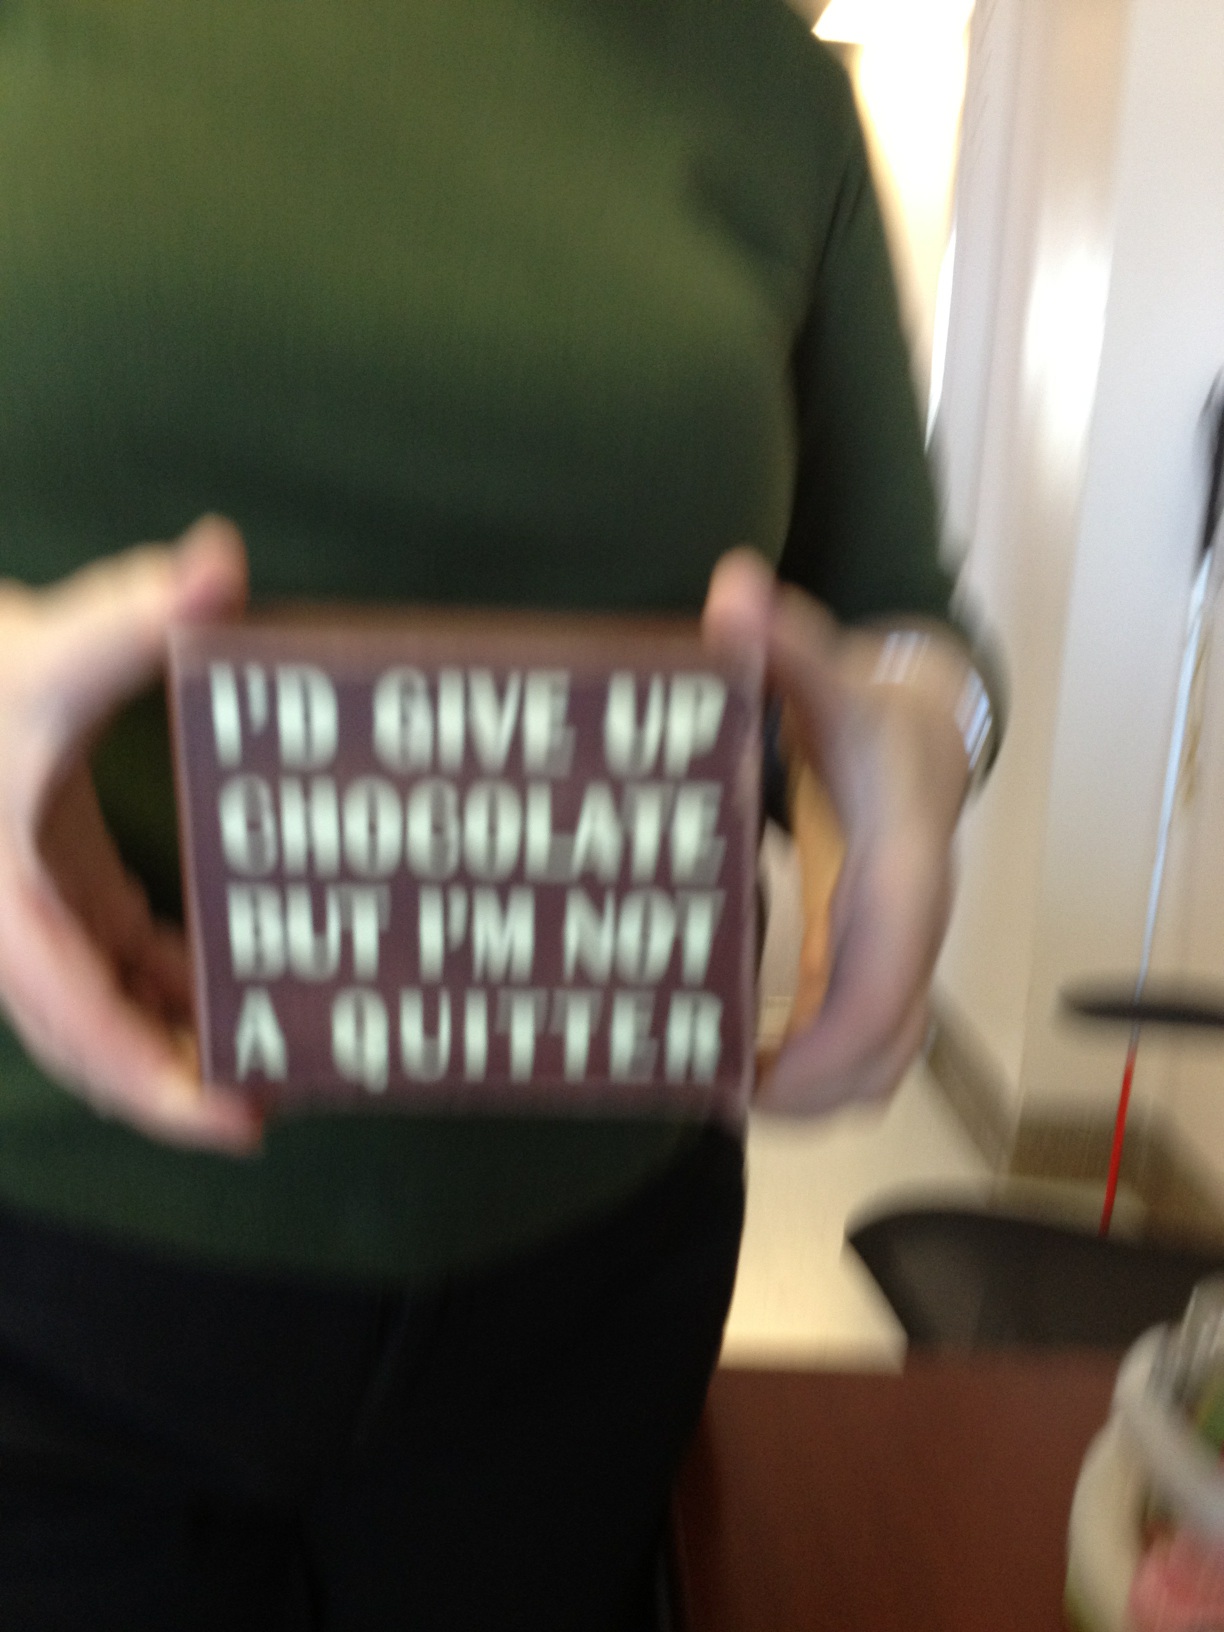Question: Yeah, but they were. Well, I don't know.
Answer: unanswerable